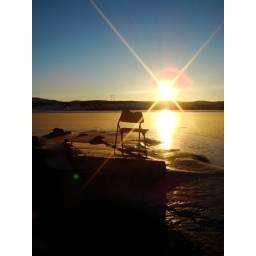
A chair in front of a frozen lake (Hafravatn) last November